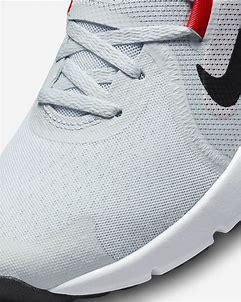
Brand: Nike
Model: In Season Tr 13